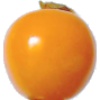
Label: Physalis 1